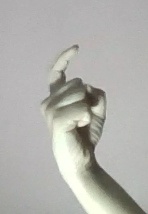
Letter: ra